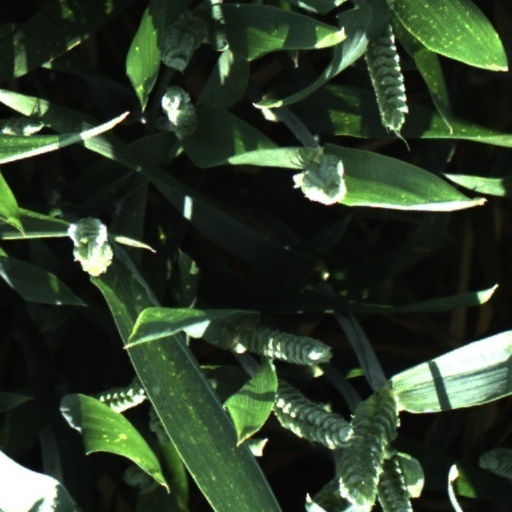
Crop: wheat